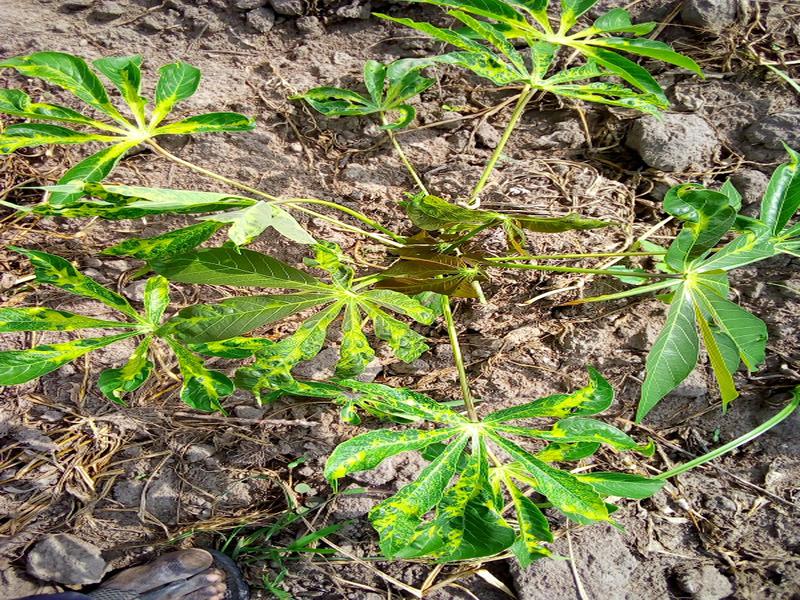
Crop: cassava
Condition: mosaic_disease